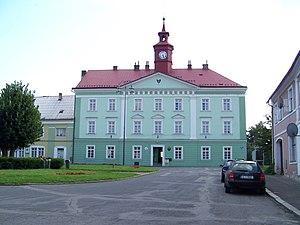
Dubá est une ville du district et de la région de Liberec, en Tchéquie. Sa population s'élevait à 1 707 habitants en 2018.